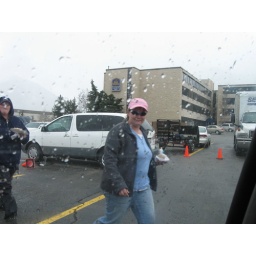
Jaime and Robin stopping in the snow for Funnel cake and a candy apple